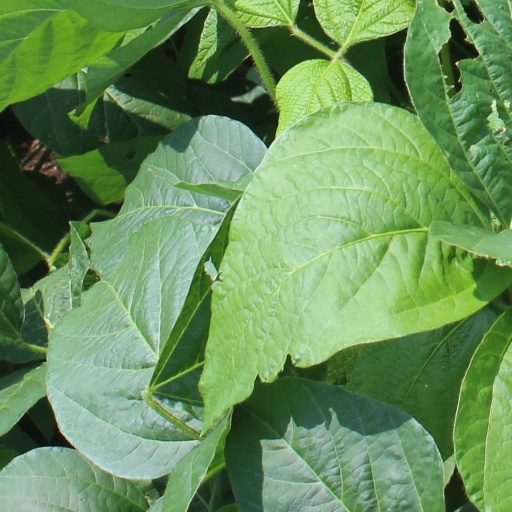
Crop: soybean